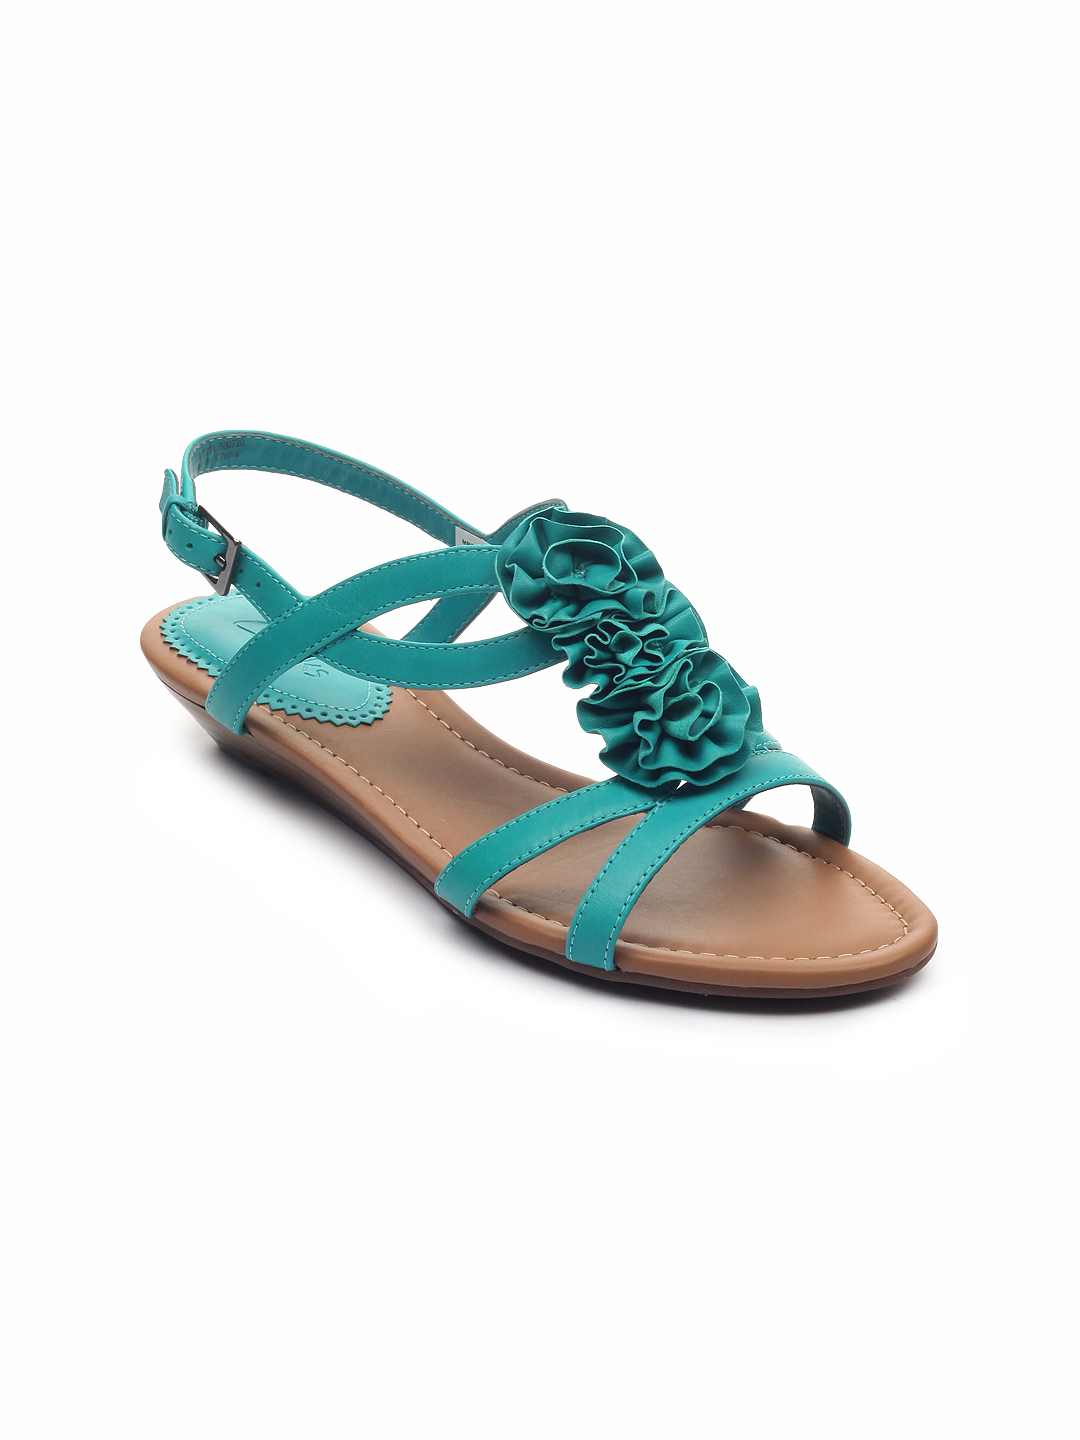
Clarks Women Santa Rock Turquoise Blue Flats
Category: Footwear / Shoes / Heels
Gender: Women
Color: Turquoise Blue
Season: Fall 2012
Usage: Casual